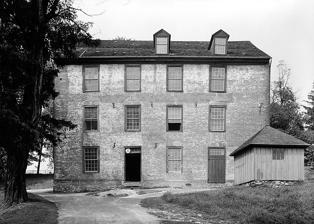
Building: Owings Upper Mill
Country: United States of America
Year built: 1791
United States historic place Owings Upper Mill U.S. National Register of Historic Places Owings Mill in 1936 Show map of Maryland Show map of the United States Location 10601 Reisterstown Road (MD 140) Owings Mills, Maryland , U.S. Coordinates 39°25′18.9696″N 76°46′59.304″W / 39.421936000°N 76.78314000°W / 39.421936000; -76.78314000 Area 8.9 acres (3.6 ha) Built 1791 Architect Owings, Samuel Architectural style Early Republic NRHP reference No. 78001446 Added to NRHP September 13, 1978 The Owings Upper Mill (also known as A.E. Groff's Flour Mill ) is a historic grist mill located at Owings Mills , Baltimore County , Maryland , United States . It is a large 3 + 1 ⁄ 2 -story brick structure, 50 by 60 feet (15 by 18 m). The building stands on a low stone foundation, surmounted by a molded brick water table. Two frame extensions were built sometime in the 1880s. The words "EUREKA FLOUR MILL" are worked into the façade in purple brick between the second- and third-story windows. The building is probably the oldest and largest mill surviving in Baltimore County and was the last known project of Samuel Owings , the American Revolutionary War patriot and enterprising merchant. The Owings Upper Mill was listed on the National Register of Historic Places in 1978. References